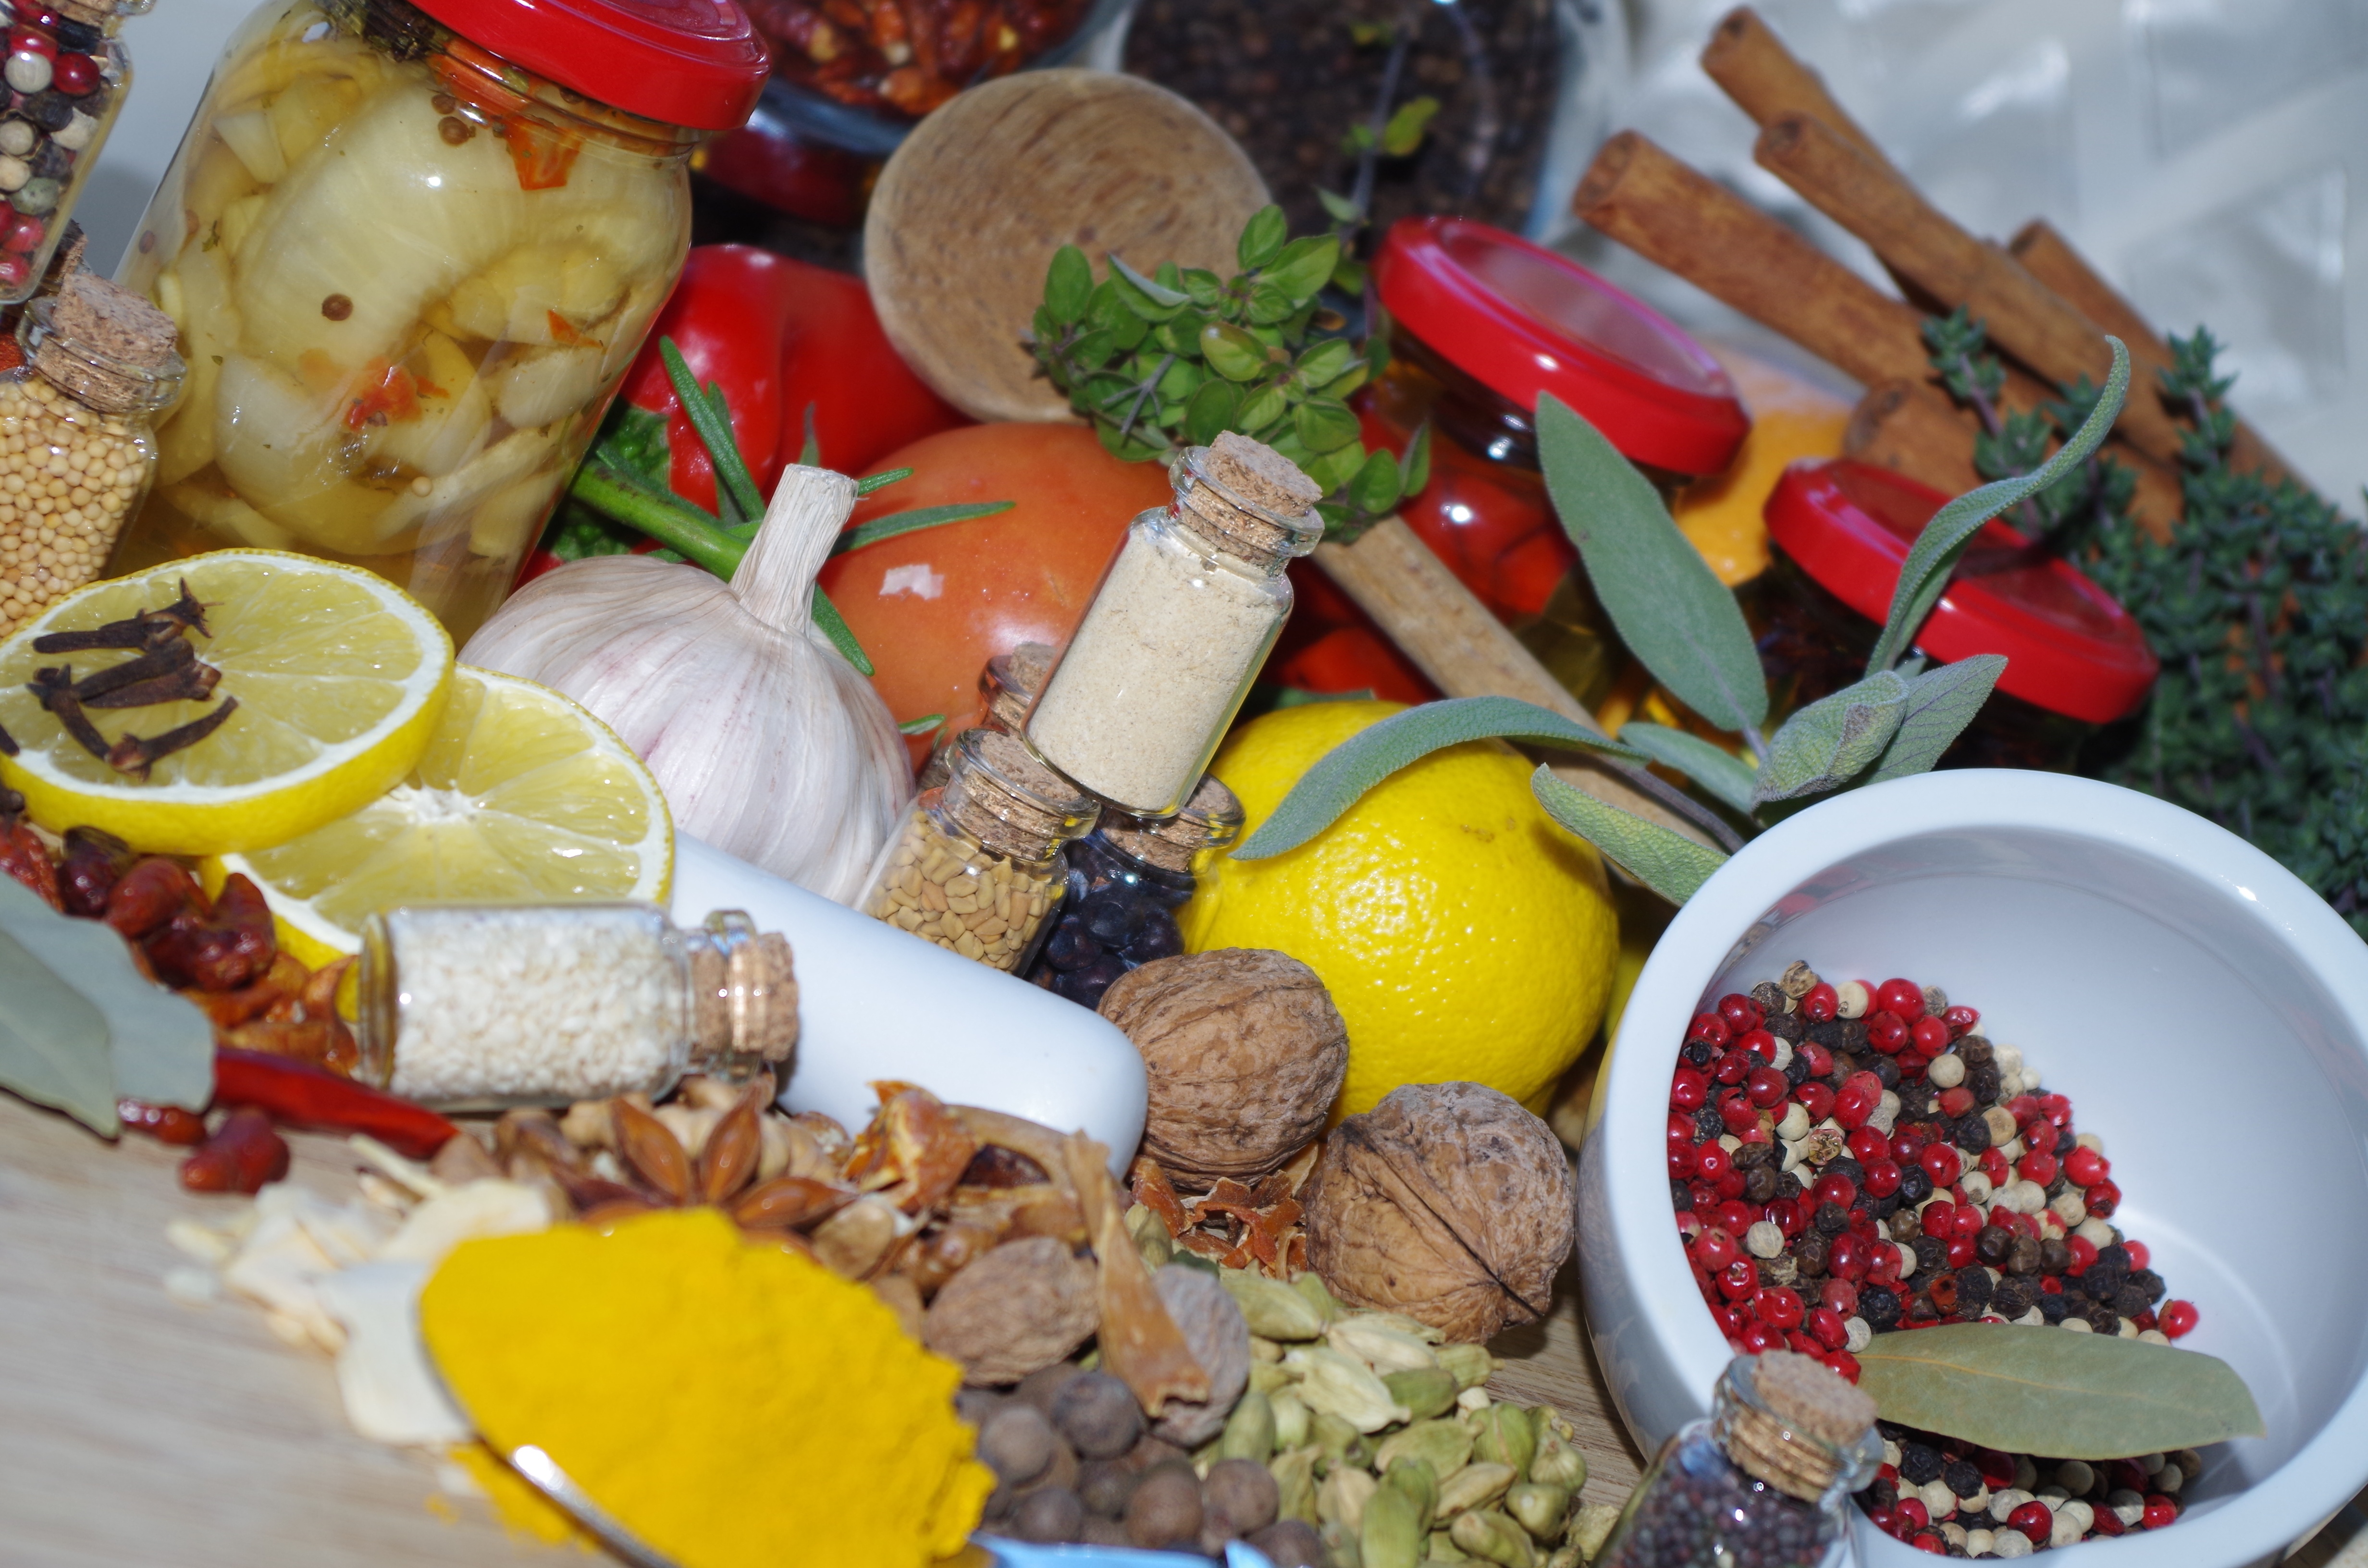
flower, dish, meal, food, pepper, cooking, produce, colorful, lunch, cuisine, lemon, turmeric, cups, vegetables, nutmeg, cloves garlic